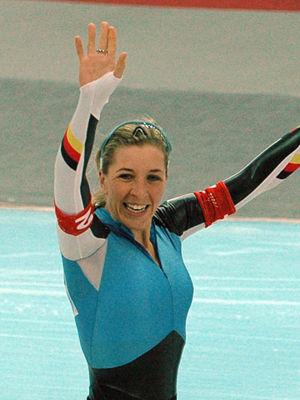
Anna Christina « Anni » Friesinger, née le 11 janvier 1977 à Bad Reichenhall, est une patineuse de vitesse allemande. Anni habite maintenant à Inzell. Sa mère, Janina Korowicka, a également été patineuse de vitesse professionnelle. Elle est mariée au patineur de vitesse néerlandais Ids Postma.